NHL 11

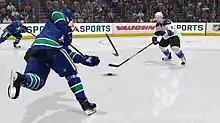
"NHL 11" introduces broken sticks to the "NHL" series.

Broken sticks were introduced to the series for the first time, as EA claims this was the most requested feature. Players without sticks are able to kick or grab the puck, and teammates may offer their own stick as a replacement. Alternatively, the player may return to the bench for another stick. Discarded sticks remain "live" objects while on the ice; the new physics system allows interaction with skates, other sticks, and the puck. The face-off system was completely overhauled after several years without improvements. Previously, a simple flick of the analog stick at the correct time would win faceoffs. "NHL 11" allows players to choose position and grip, tie up opponents or lift their sticks, shoot off the draw, or even immediately deke through the opposing centre's legs.